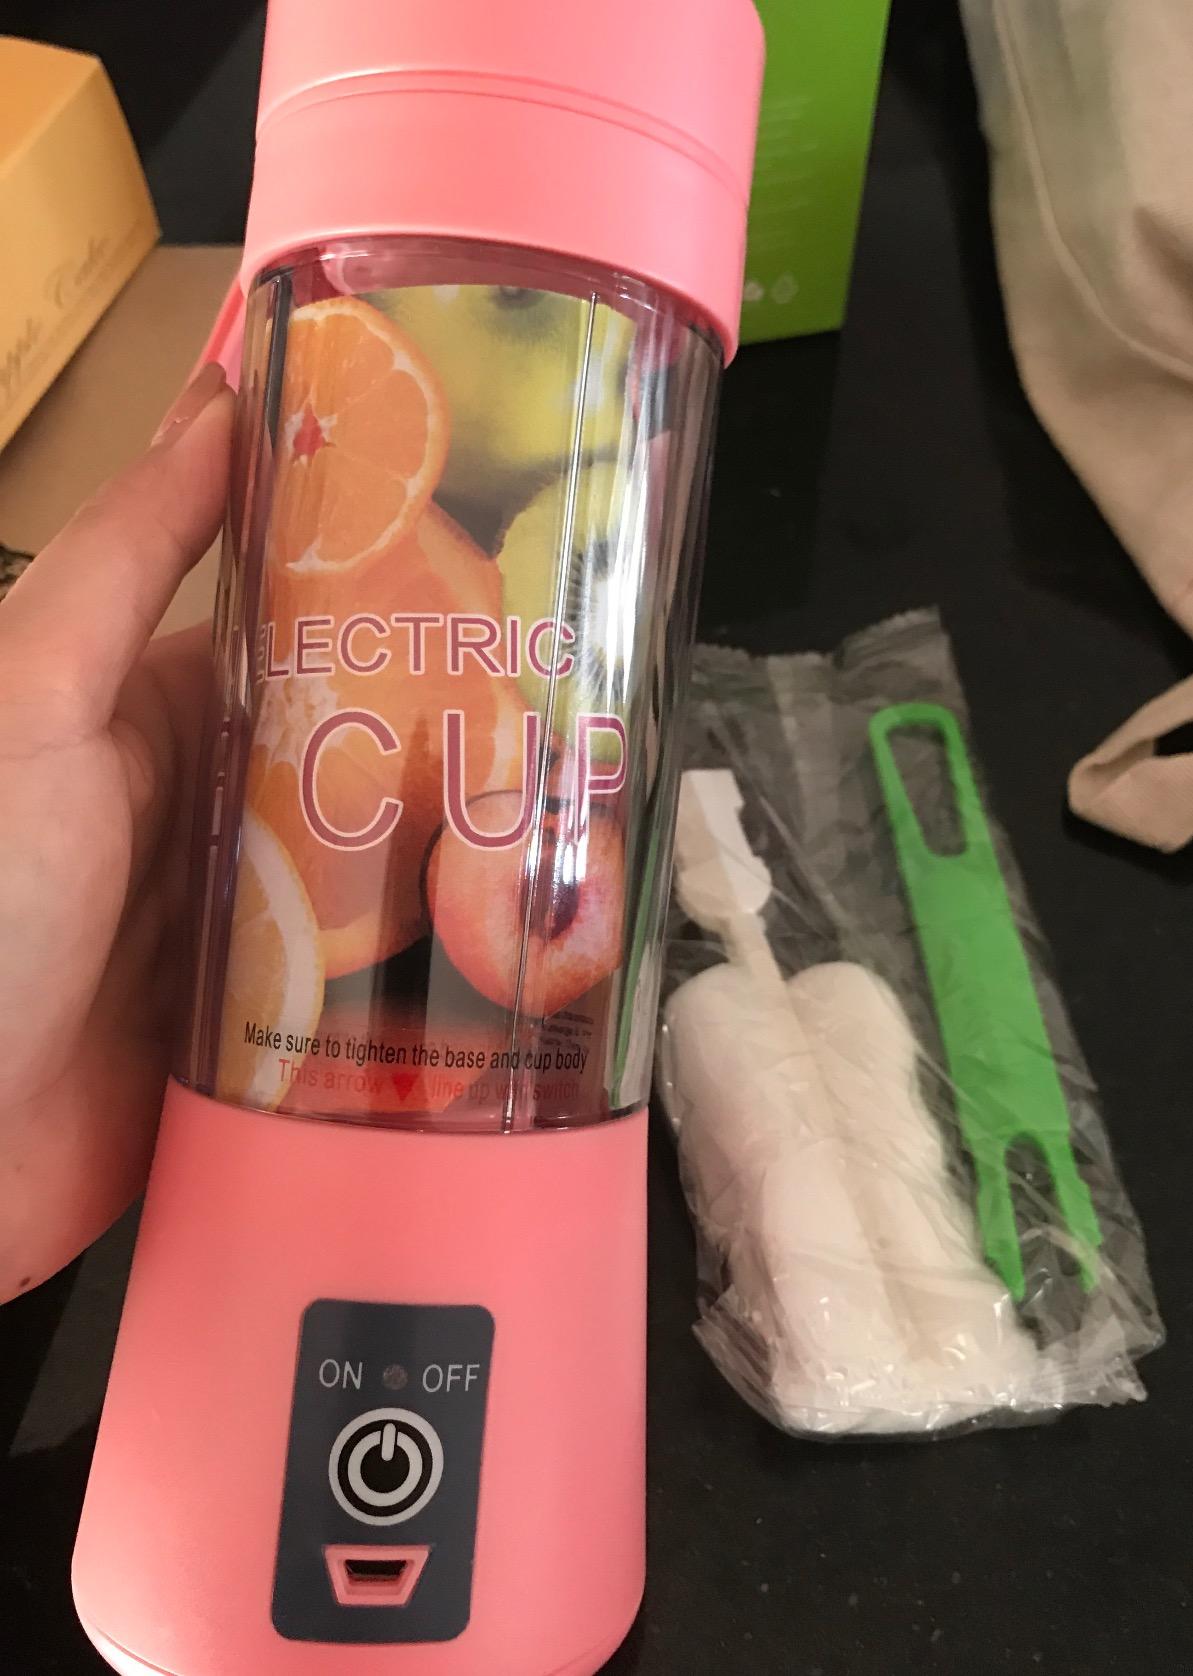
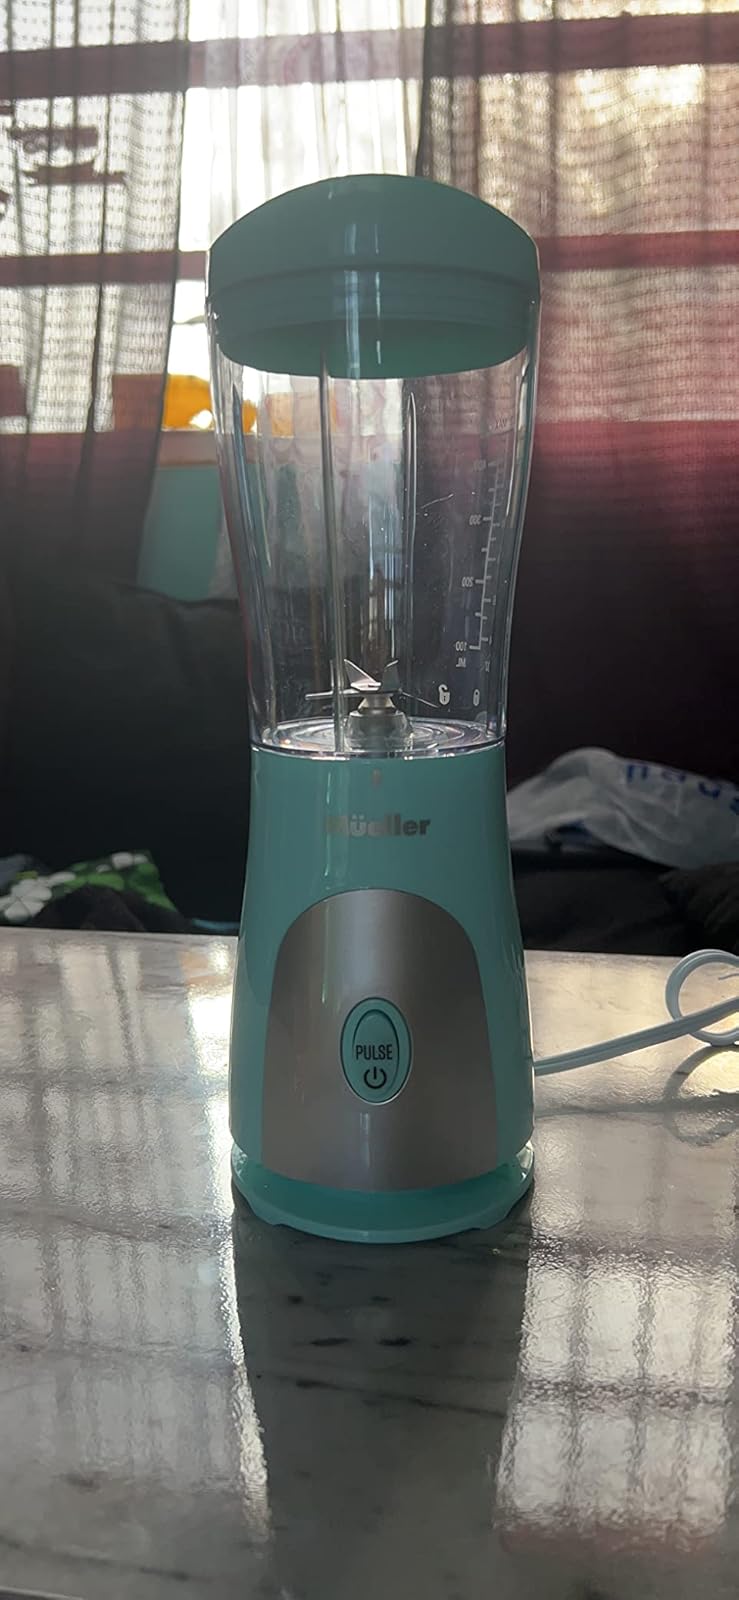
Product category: items_blender
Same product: no